Meiolania

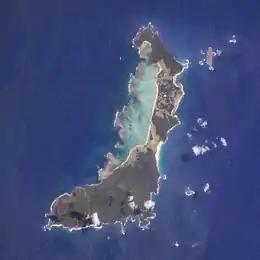
The majority of "Meiolania" remains were found on Lord Howe Island

Another important contributor in the research history of "Meiolania" was William Nichols, a local who served as a guide and collector for the Australian Museum. According to Gaffney, Nichols' contribution practically doubled the amount of known "Meiolania" specimens while also finding the first significant shell remains of this genus.